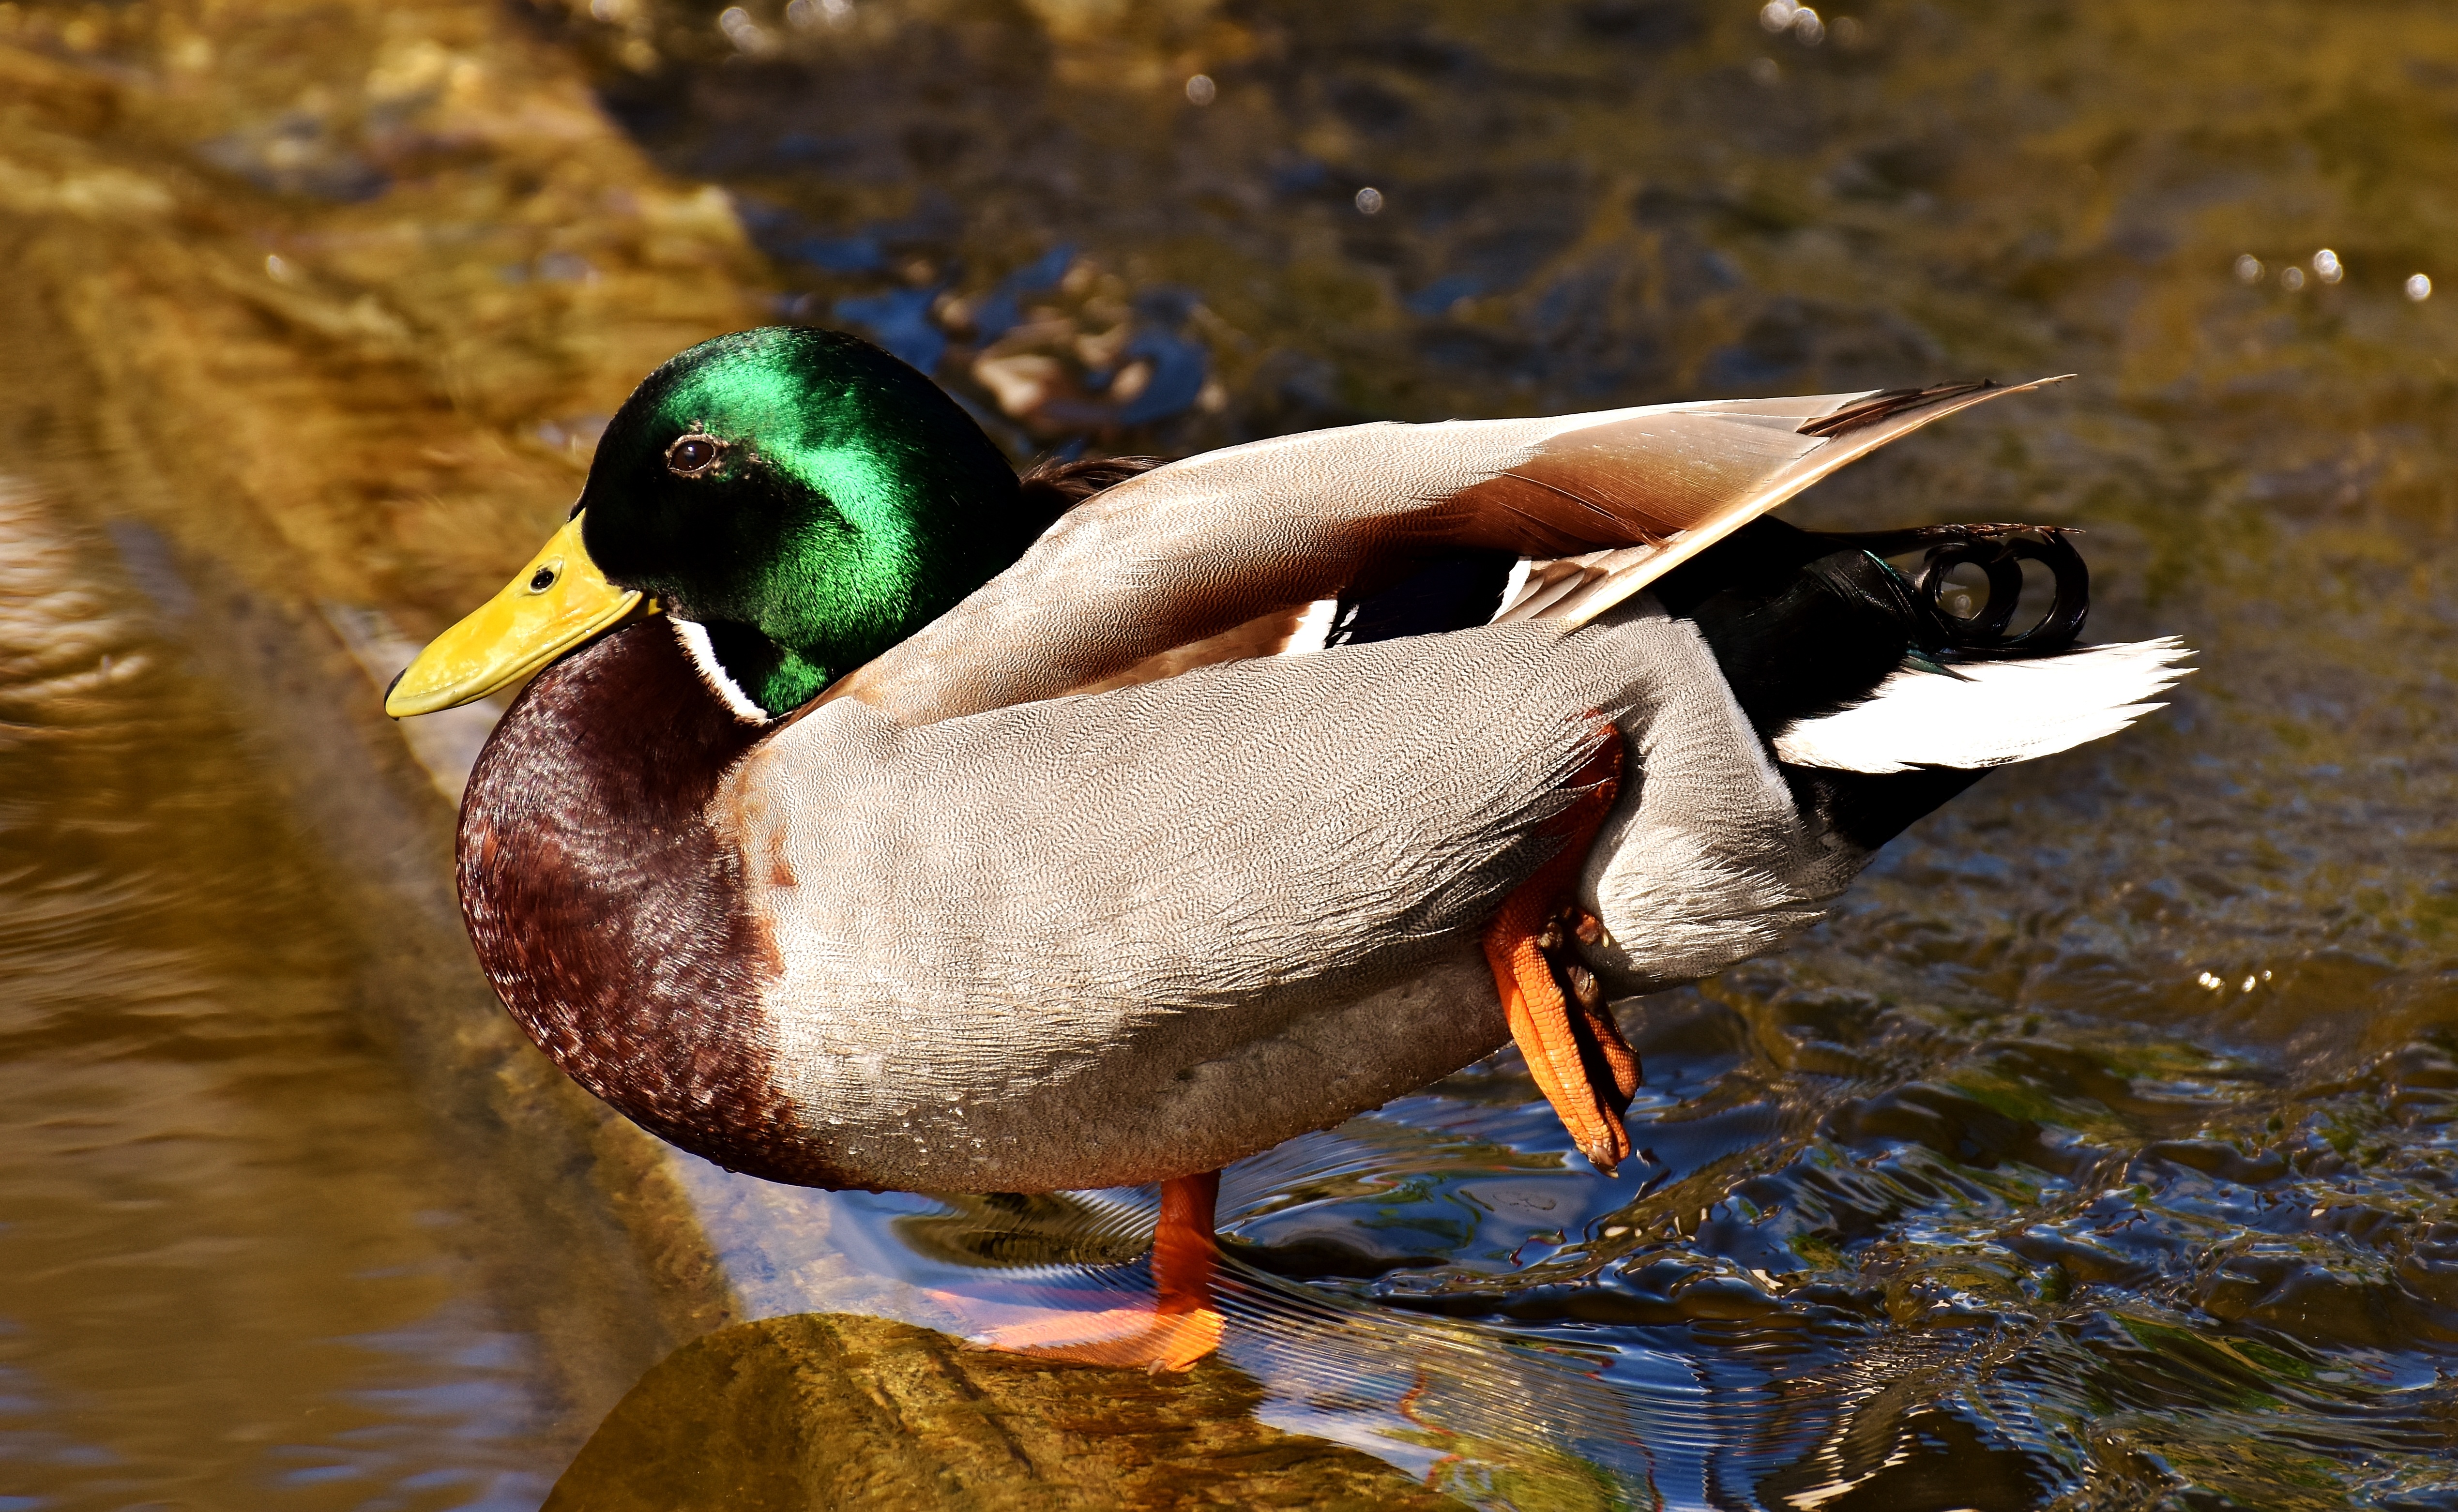
water, nature, bird, wildlife, beak, park, fauna, poultry, drake, duck, animals, vertebrate, waterfowl, water bird, mallard, duck bird, ducks geese and swans